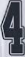
Number: 4